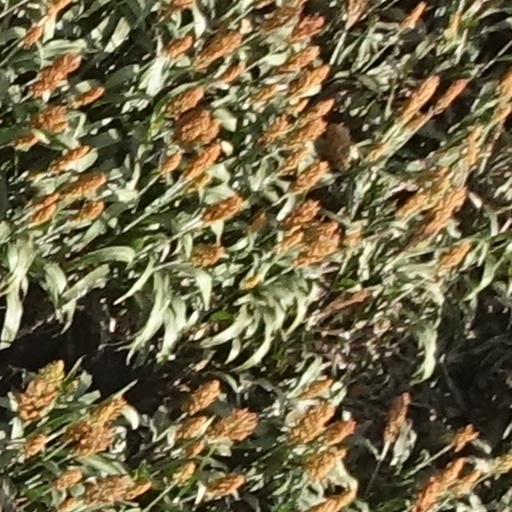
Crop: sorghum